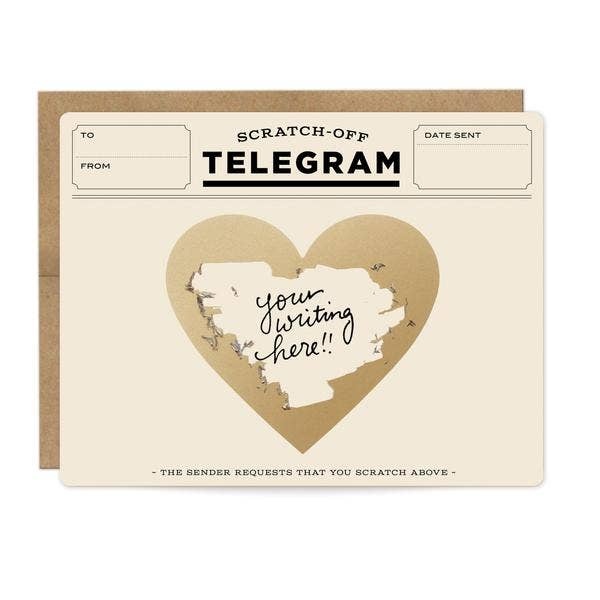
Classic Telegram Scratch-off Card
Brand: Inklings Paperie
Make your own scratch-off card! Simply write your message in the space provided and cover it with the sticker (included). Scratching with a penny will reveal your surprise handwritten message. This card is perfect for bridesmaid proposals, birthdays and more. Size: 4.25" x 5.5";L 4.5" x W 5.75" x H 0.25"
Category: Arts & Entertainment > Party & Celebration > Gift Giving > Gift Wrapping > Gift Tags & Labels